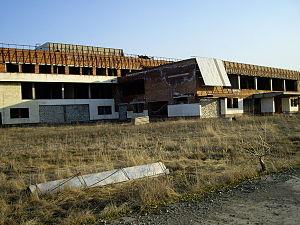
L'aéroport de Fyodorovka est un aéroport abandonné situé dans la partie nord-ouest d'Omsk, en Russie. L’inauguration de l’aéroport était prévue pour 2016, en tant que souvenir du jubilé de 300 ans de la ville d’Omsk.